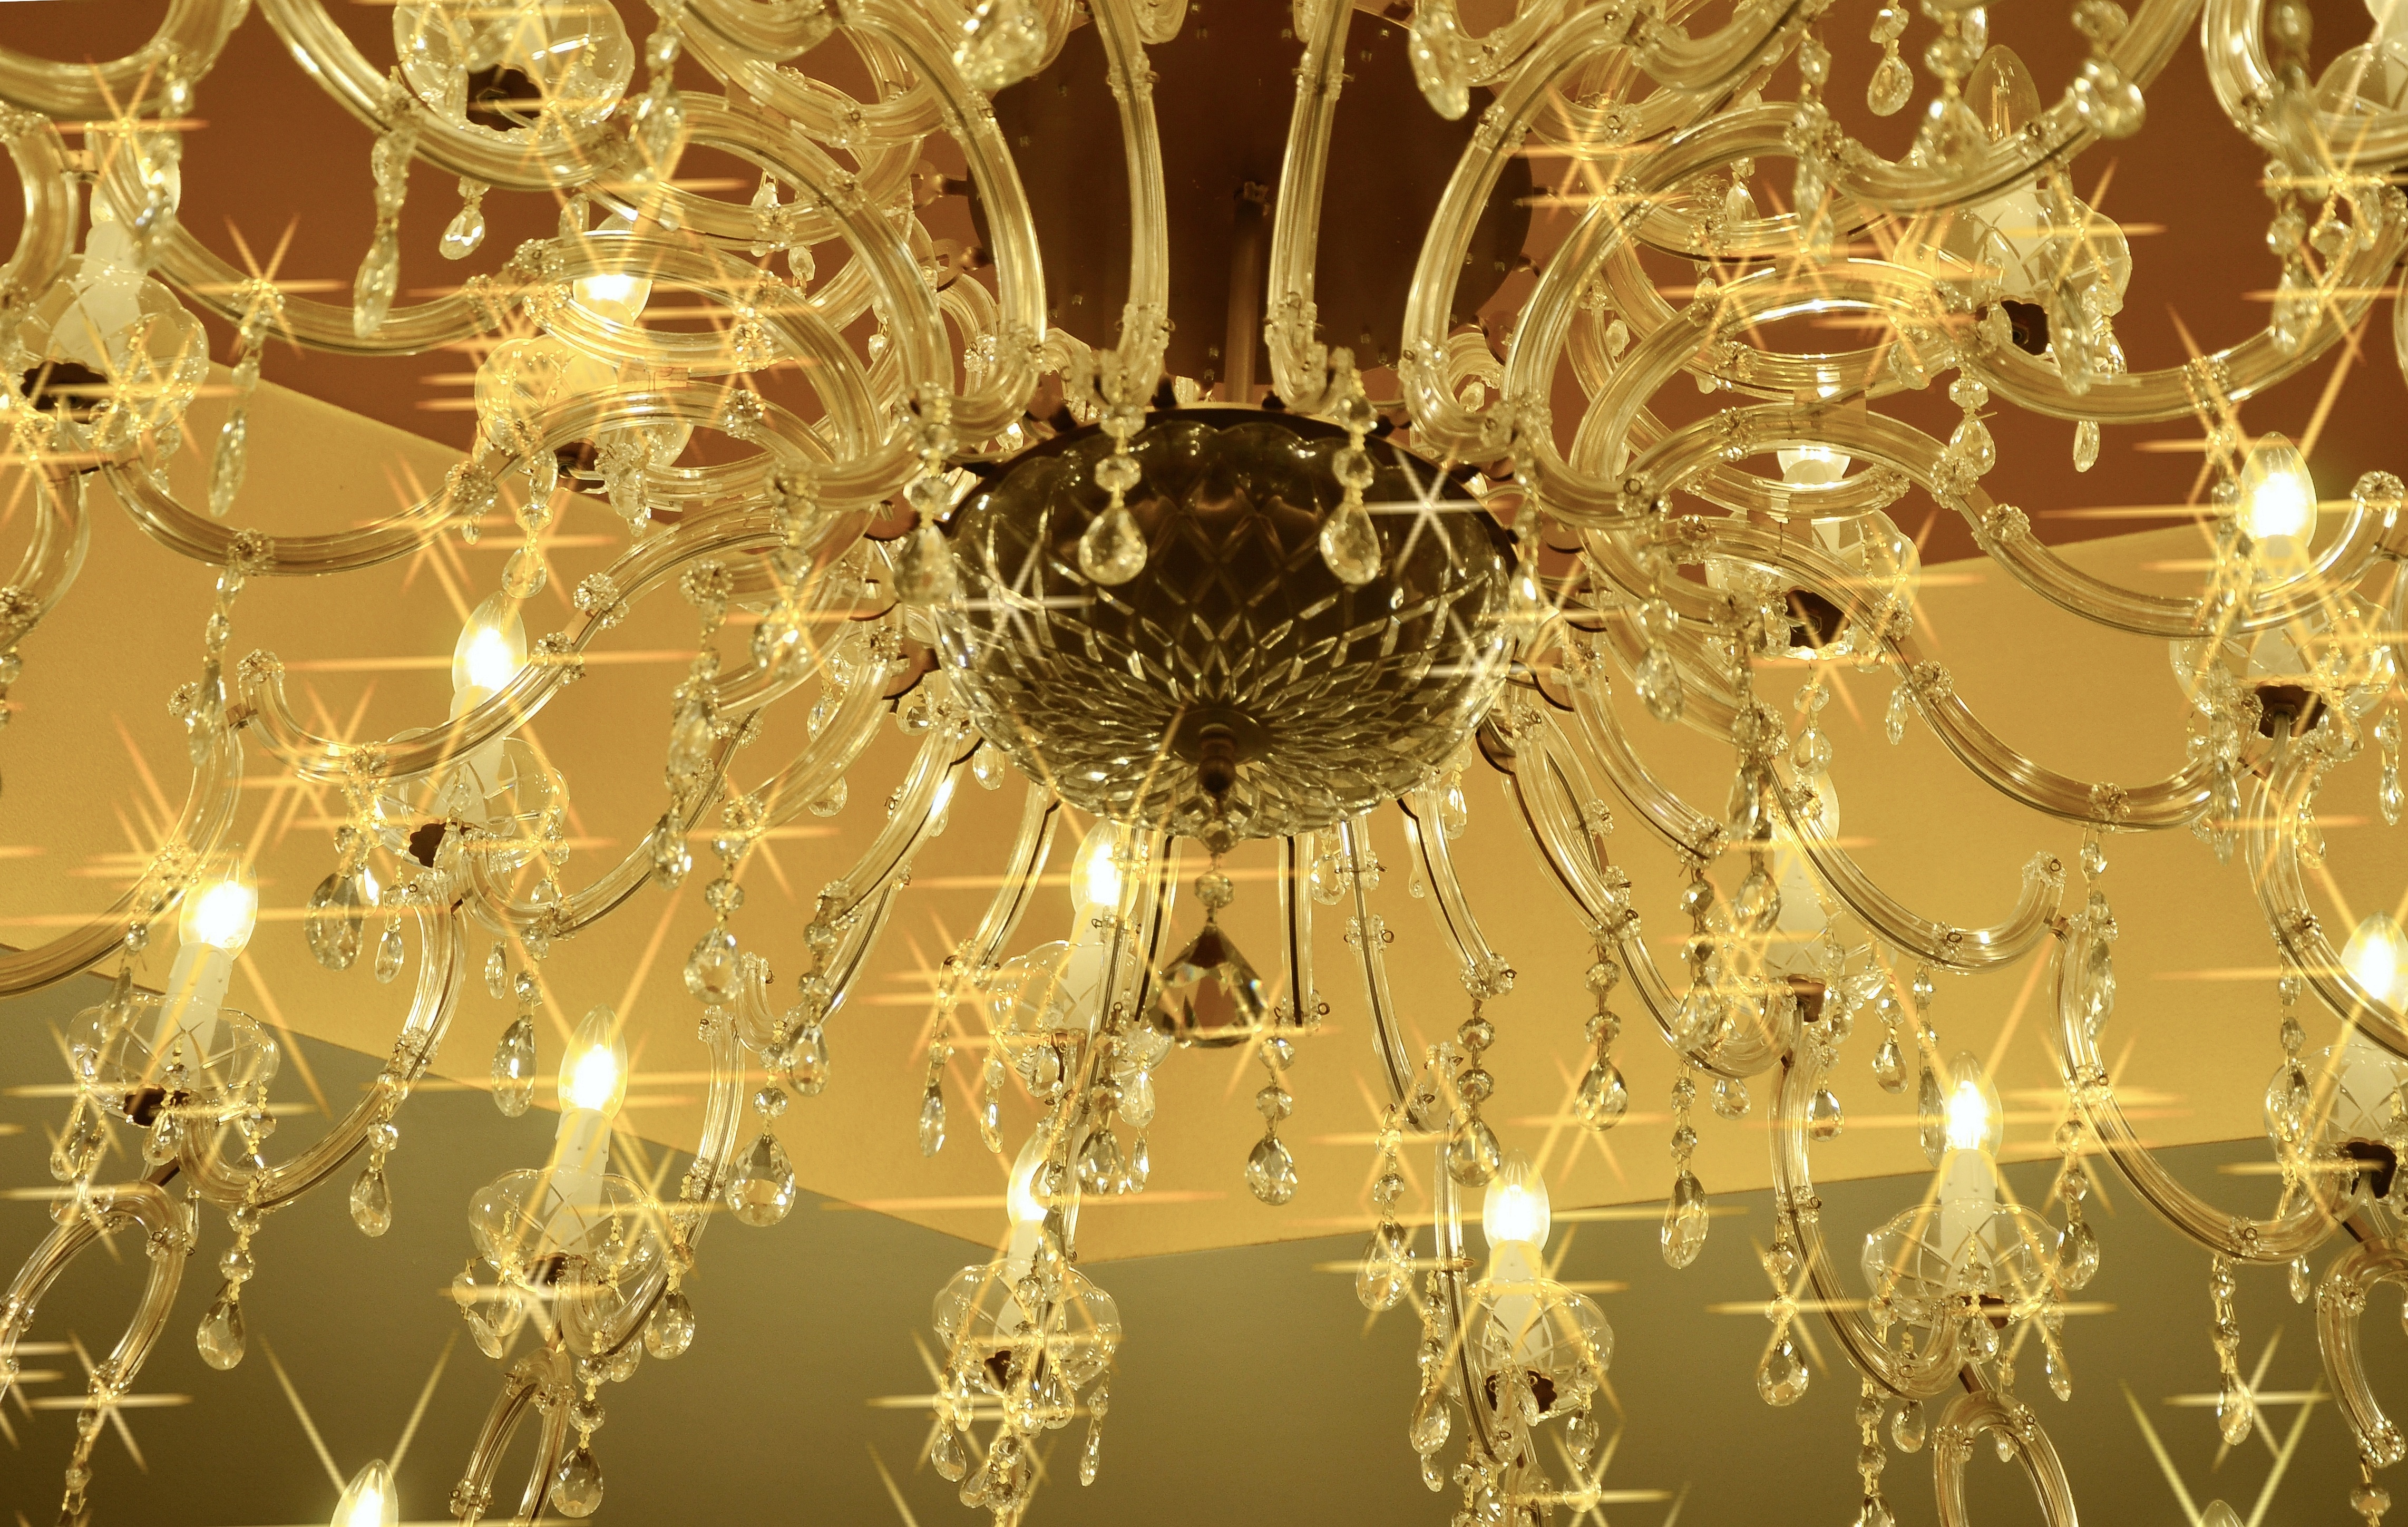
light, glass, ceiling, lamp, lighting, decor, candlestick, festive, lights, bulbs, symmetry, light fixture, chandelier, crystal, gloss, atmospheric, ceiling lamp, crystal glass, crystal chandelier